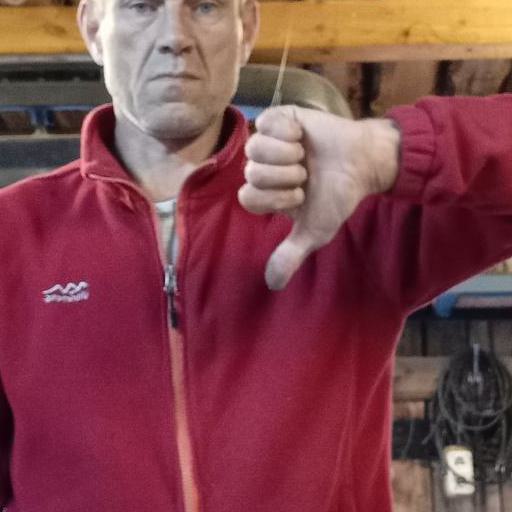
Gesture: dislike